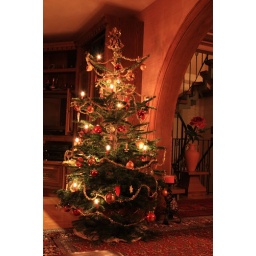
christmas tree in the mountains